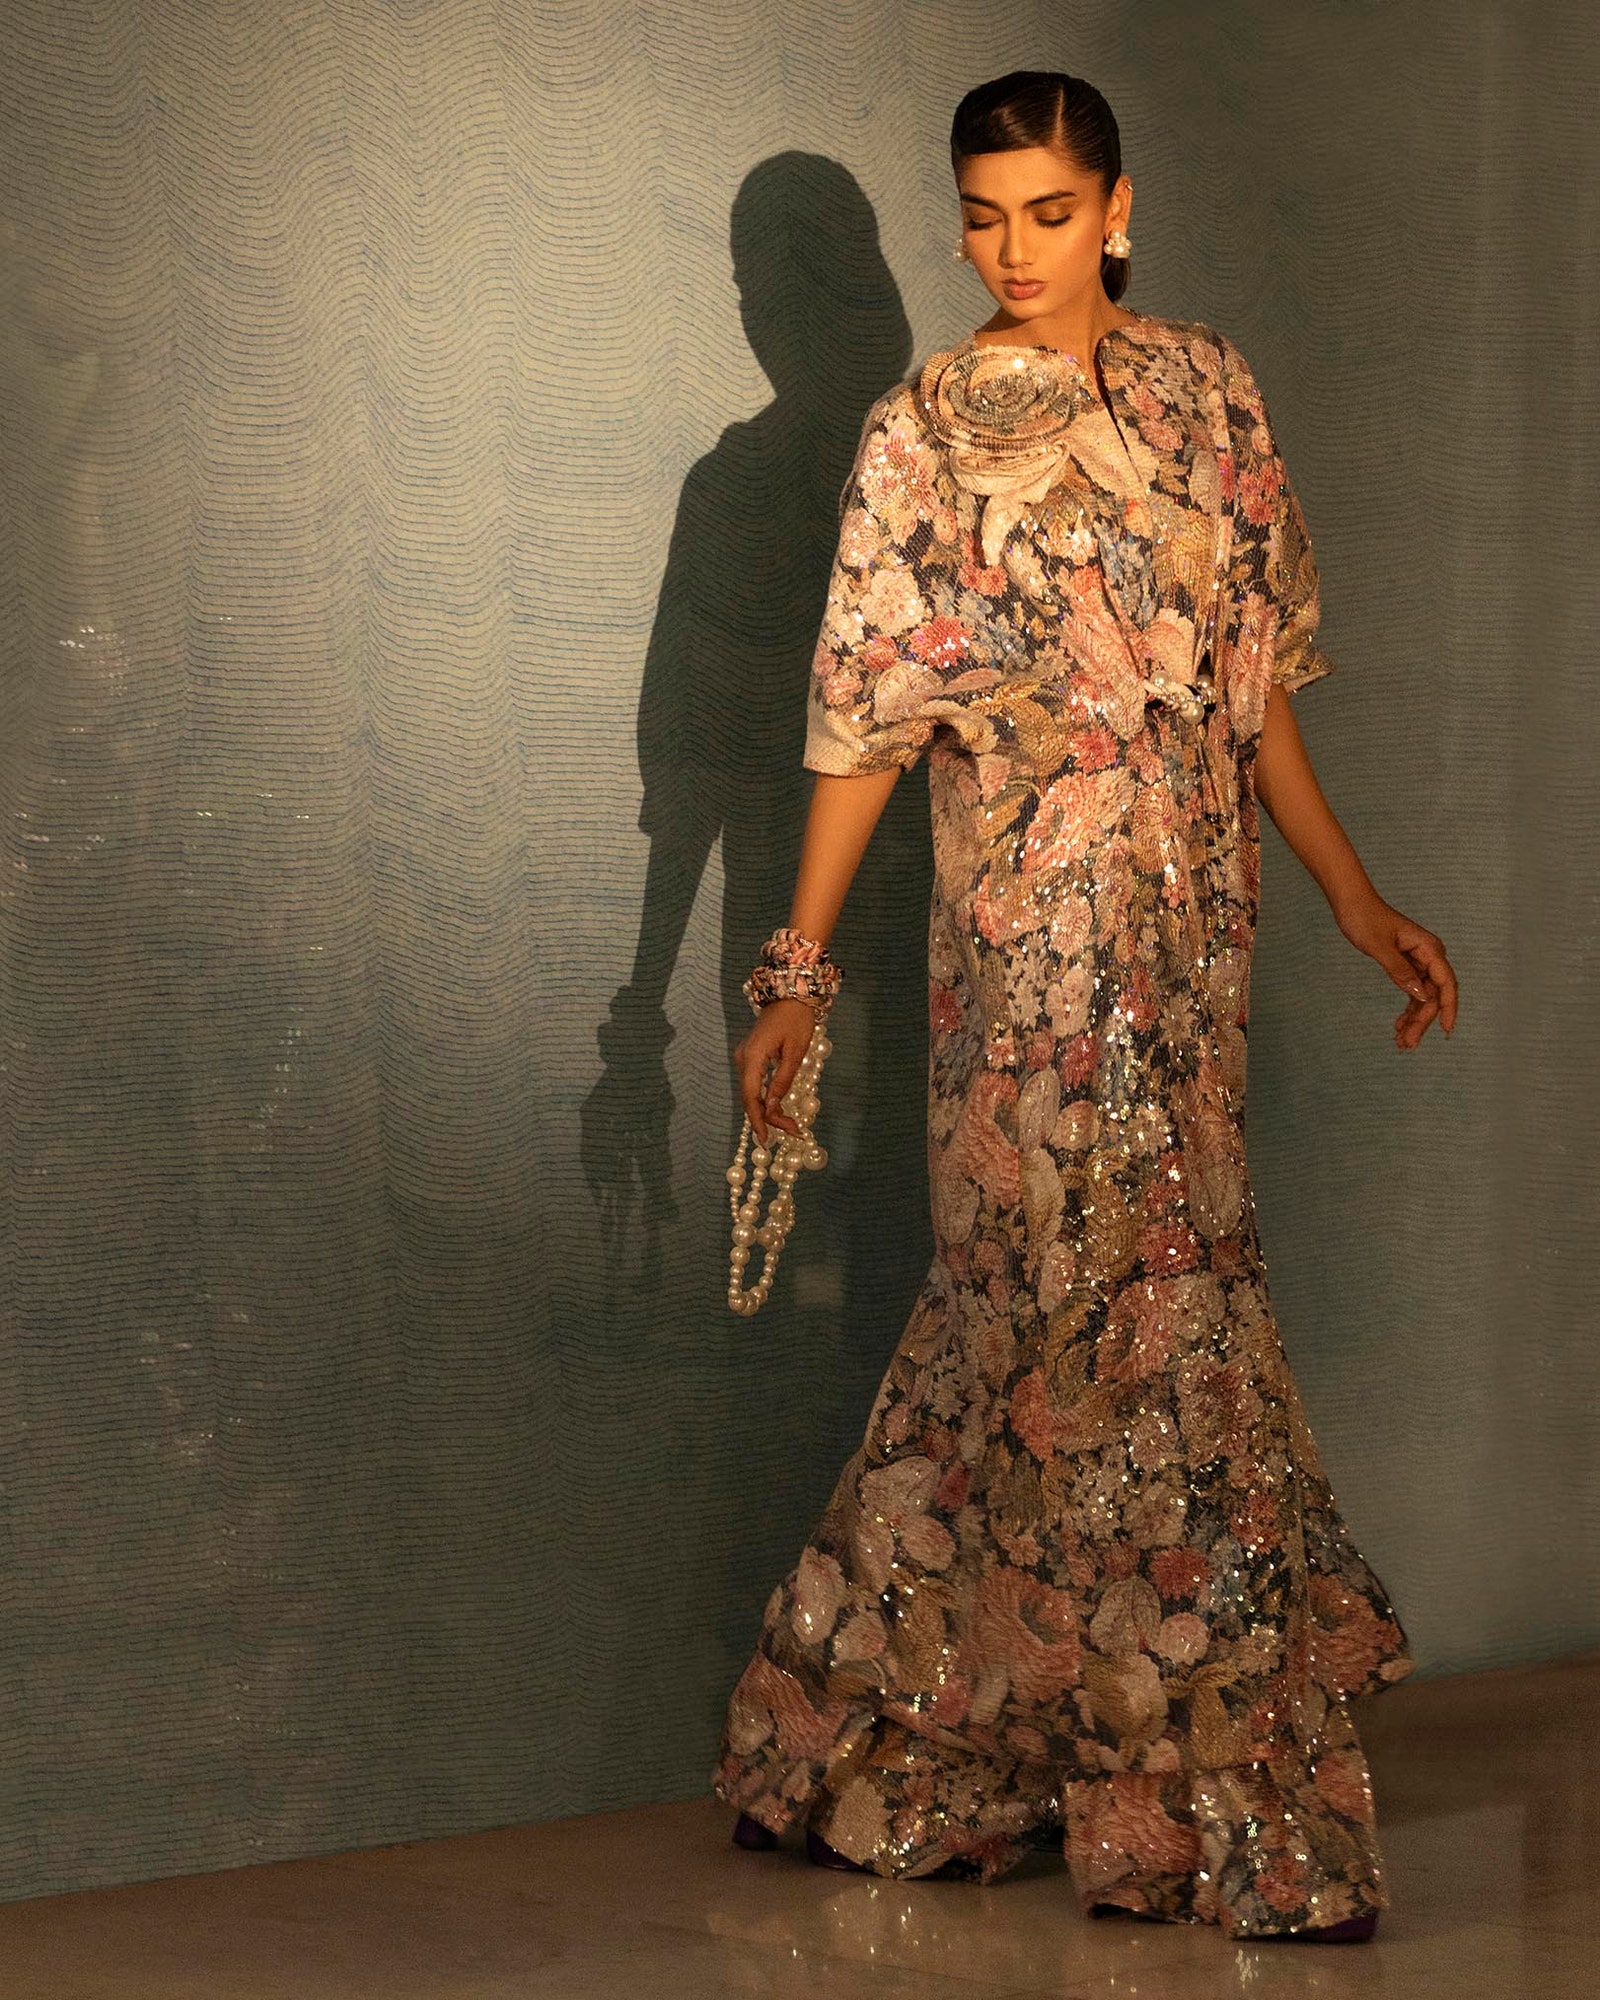
pink floral print gown